Bugs Bunny & Taz: Time Busters

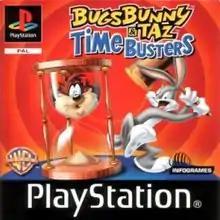
PAL cover featuring Taz and Bugs Bunny

Bugs Bunny & Taz: Time Busters is a Looney Tunes platform video game released for the Sony PlayStation and Microsoft Windows in 2000, and is an indirect sequel to the 1999 game "". It also came on a twin pack CD bundled with "Wacky Races" in 2003.